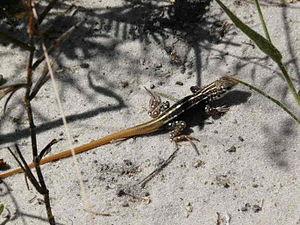
Heliobolus lugubris est une espèce de sauriens de la famille des Lacertidae.
Heliobolus est un genre de sauriens de la famille des Lacertidae.